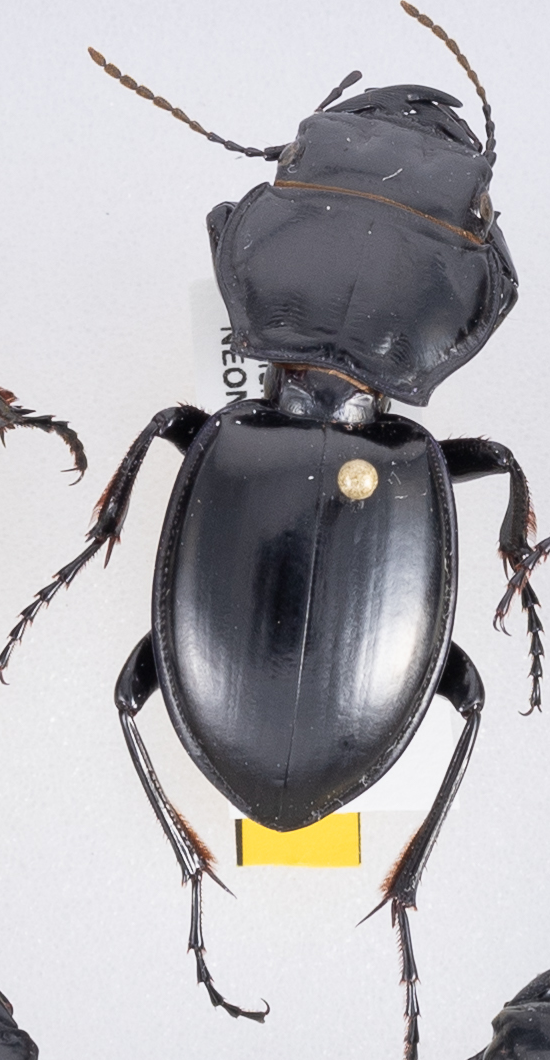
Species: Pasimachus californicus
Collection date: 2018-08-08
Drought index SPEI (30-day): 0.47
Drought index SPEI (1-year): -0.62
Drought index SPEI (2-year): -0.62